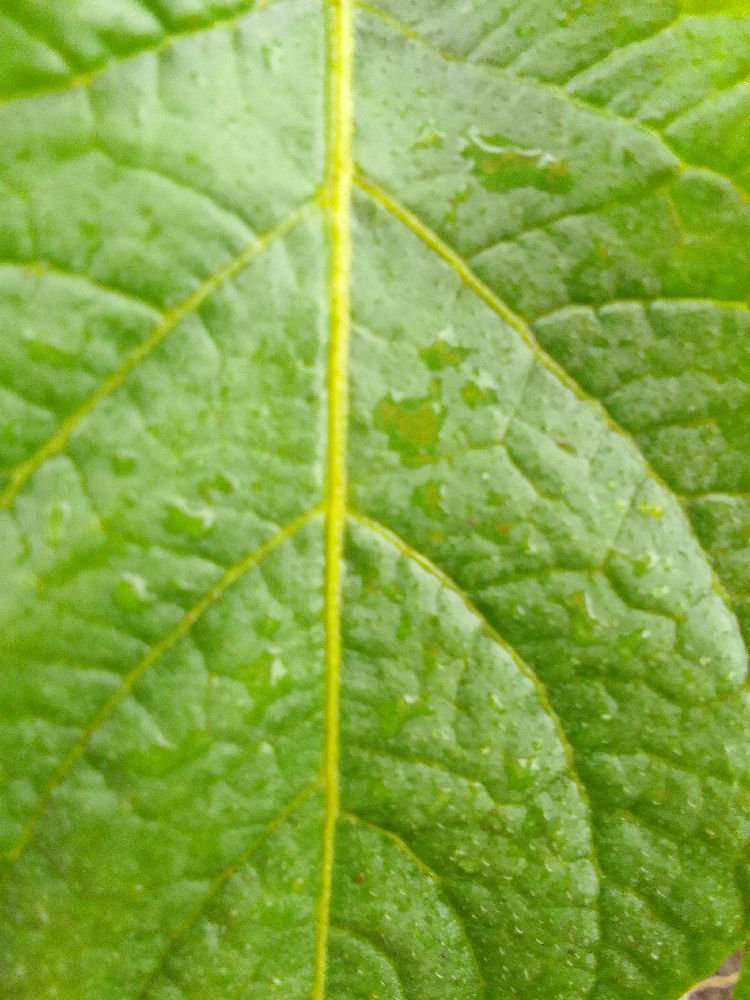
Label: Healthy